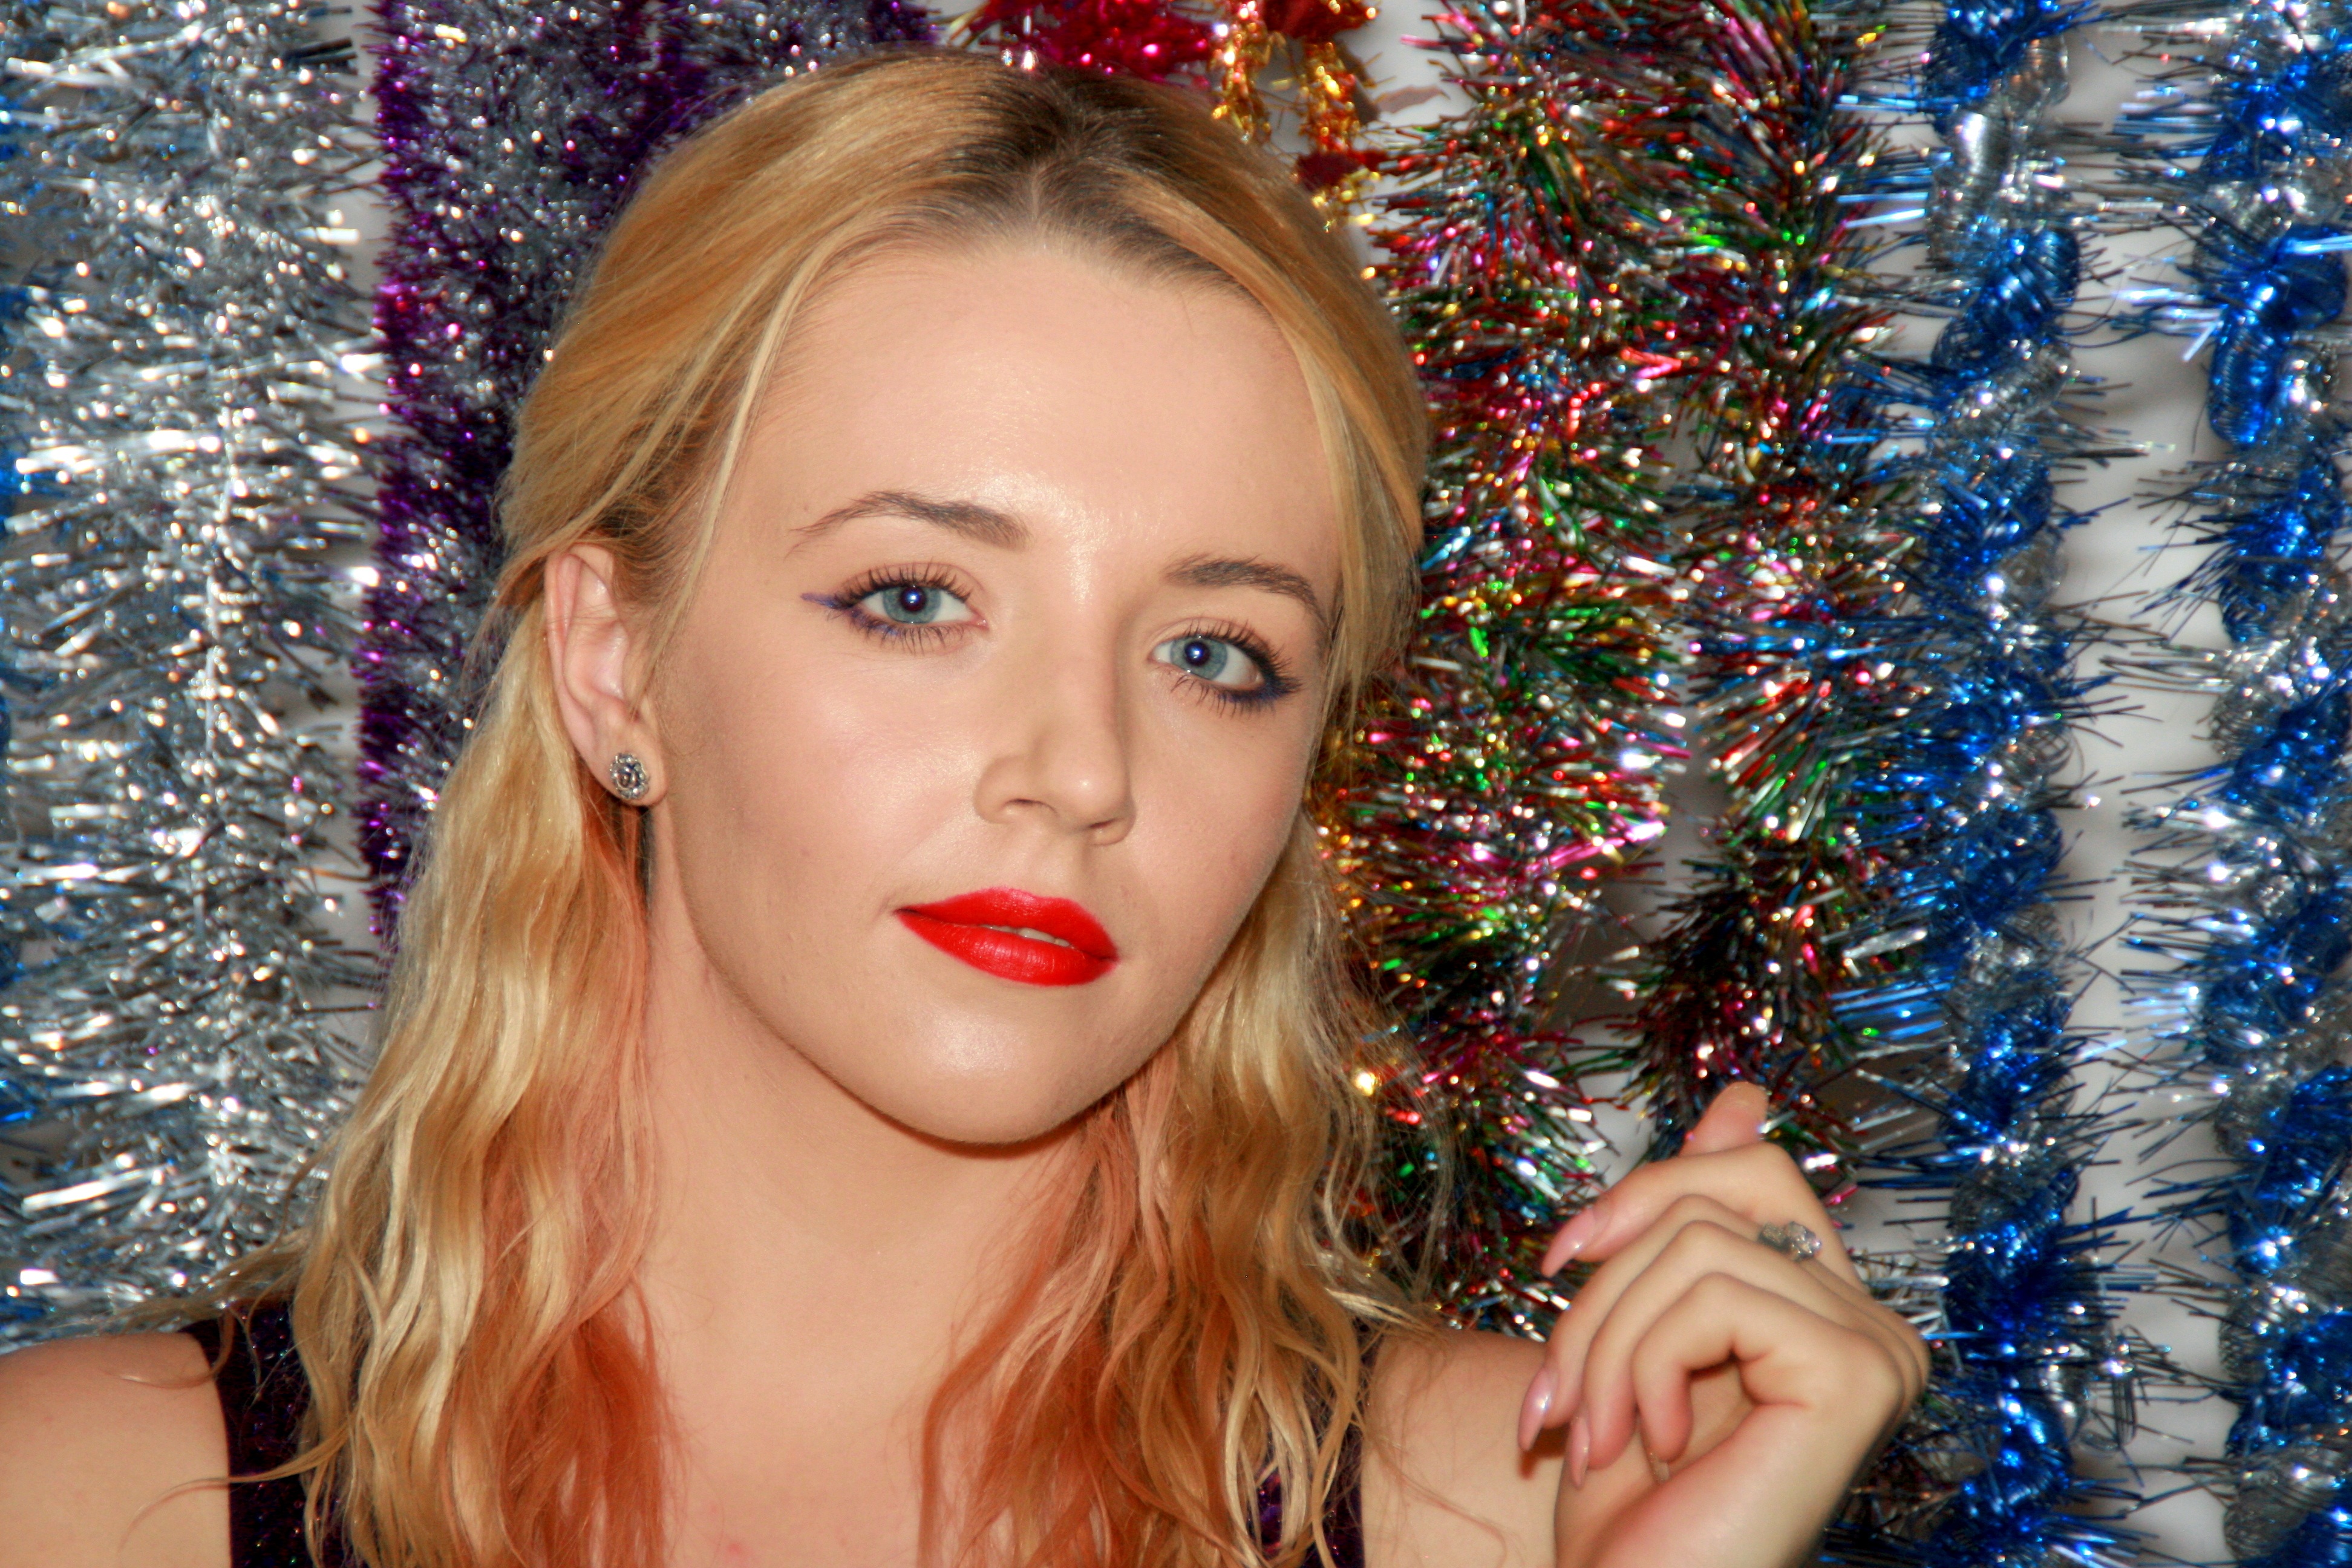
girl, hair, model, fashion, lip, hairstyle, long hair, face, dress, eye, head, tinsel, beauty, blond, organ, blue eyes, blond hair, brown hair